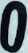
Number: 0